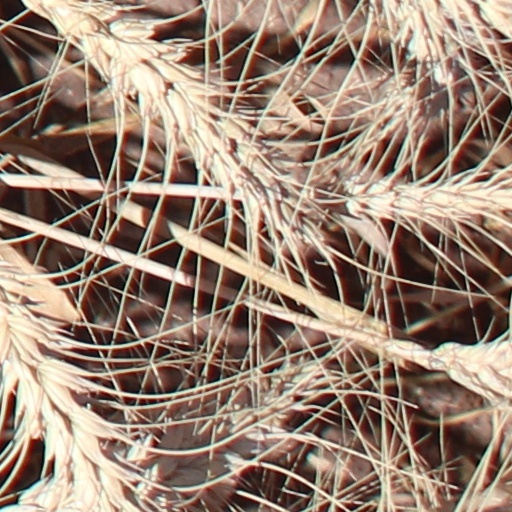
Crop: wheat